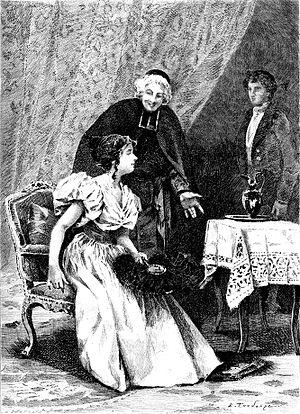
Louis Lambert est un roman d’Honoré de Balzac, paru en volume aux éditions Gosselin en 1832, puis en 1836, suivi de Séraphîta, chez Werdet. Il figure à la même place dans les Études philosophiques de l’édition Furne 1845 de La Comédie humaine.